Navigation

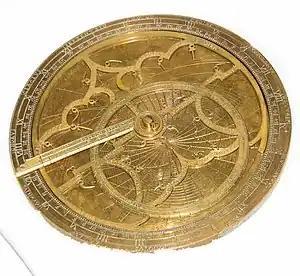
German 16th century astrolabe

Polynesian navigation is probably the earliest form of open-ocean navigation; it was based on memory and observation recorded on scientific instruments like the Marshall Islands Stick Charts of Ocean Swells. Early Pacific Polynesians used the motion of stars, weather, the position of certain wildlife species, or the size of waves to find the path from one island to another. Among the first proper navigational instruments was the compass, with one of the oldest Chinese in origin from the Han dynasty (since c. 206 BC). The compass was later adopted for sea navigation by the Song dynasty Chinese during the 11th century. The first usage of a compass recorded in Western Europe and the Islamic world occurred around 1190.